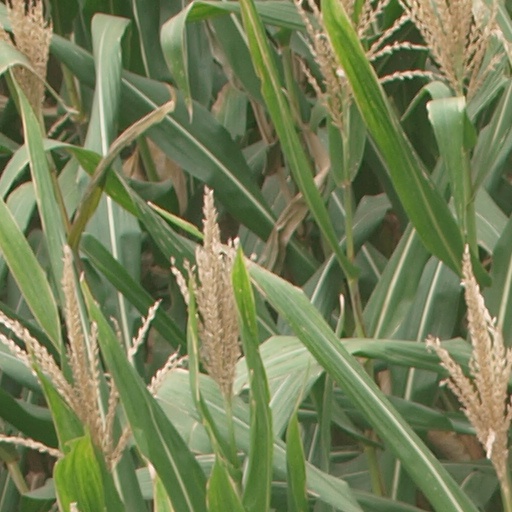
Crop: maize; corn